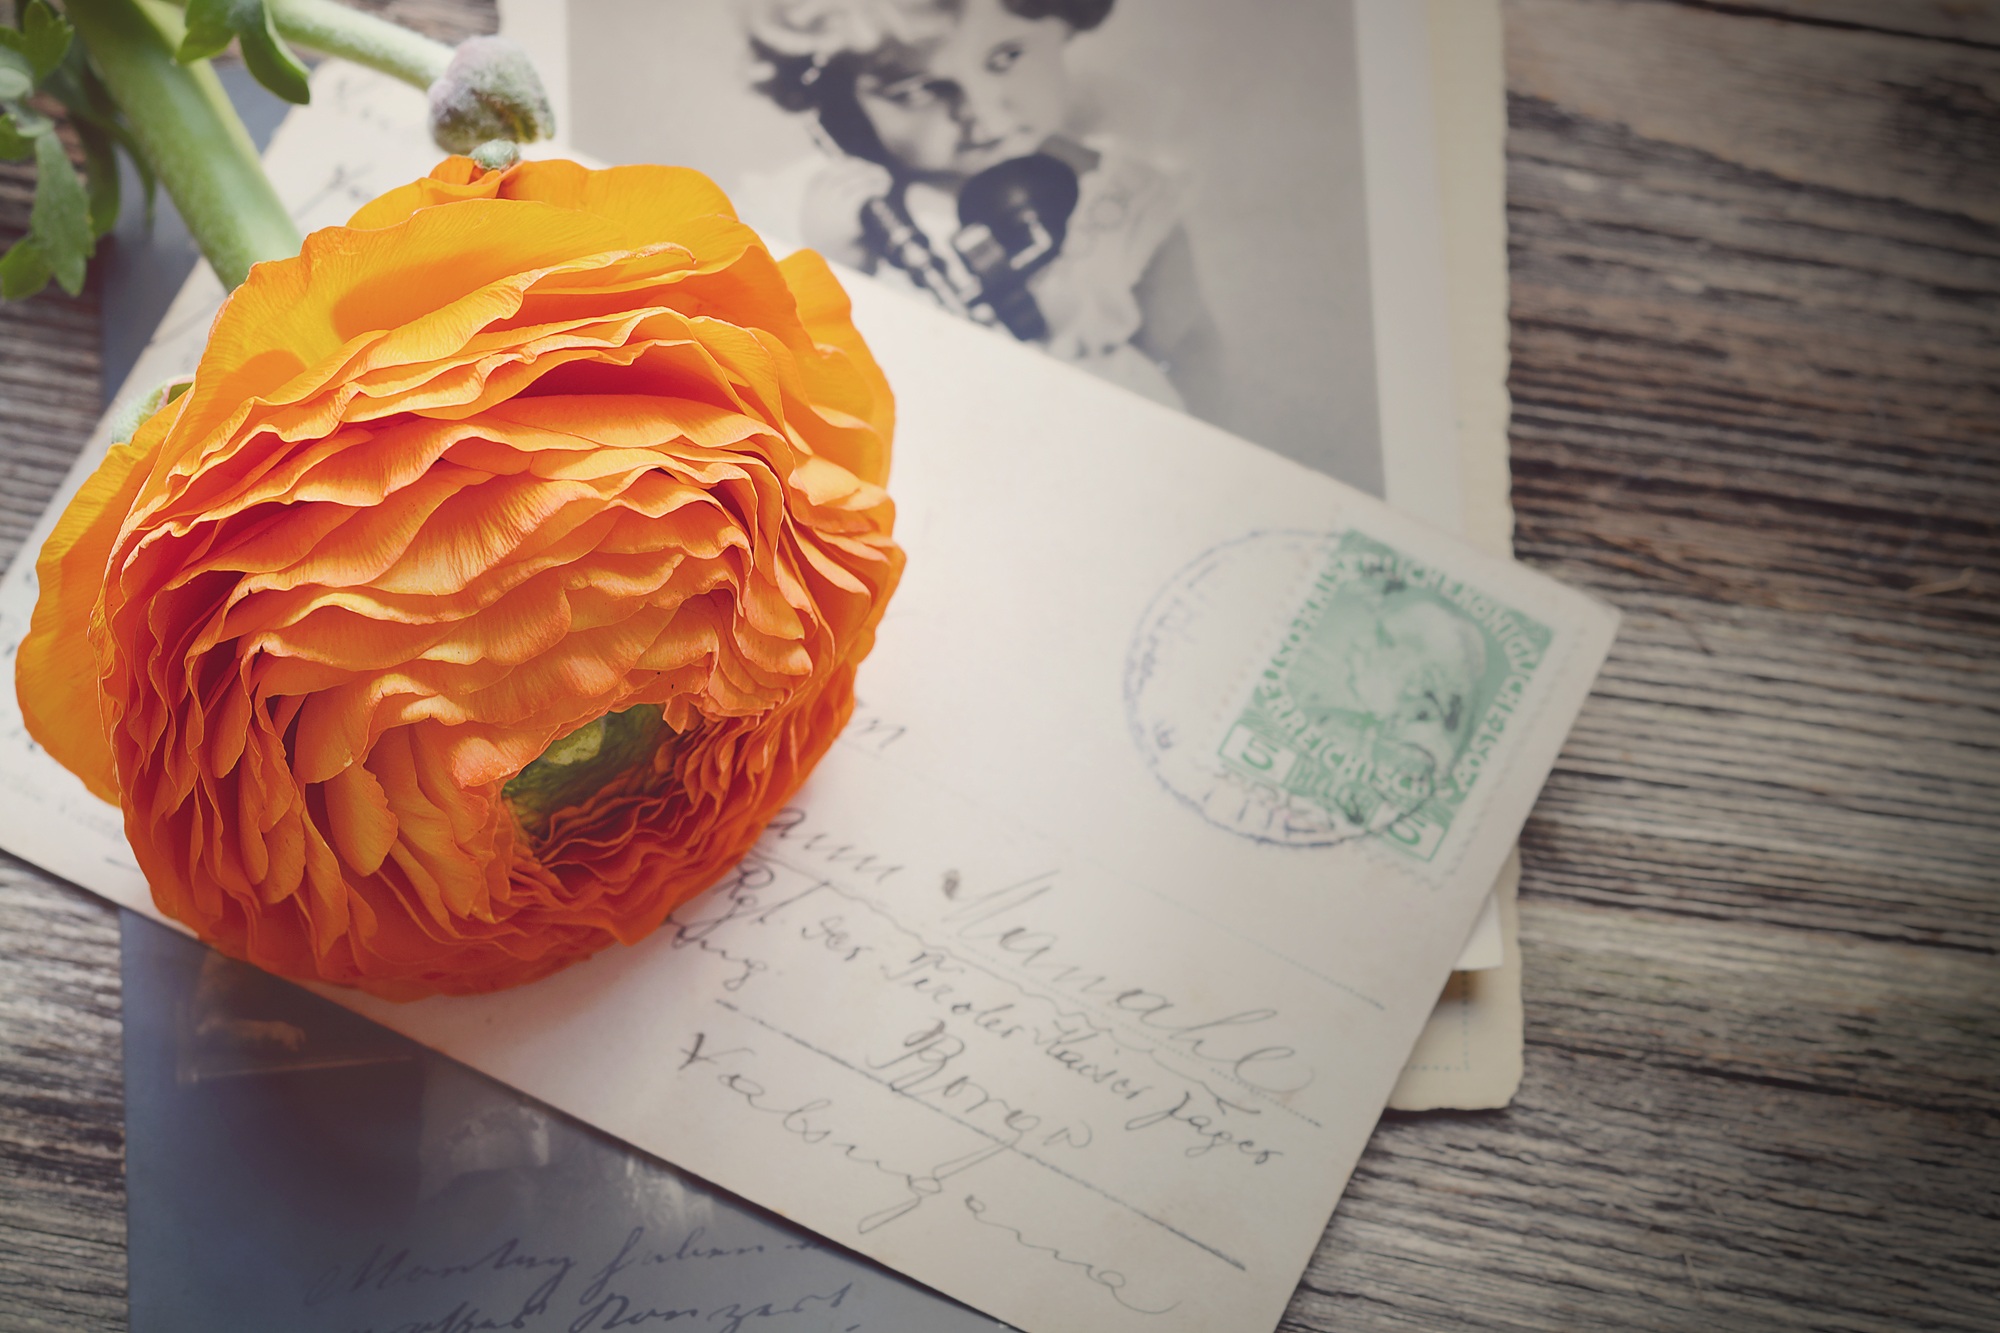
blossom, plant, vintage, antique, flower, petal, bloom, old, orange, color, yellow, paper, close, art, petals, memories, carving, spring flower, ranunculus, postcards, picture postcards, flowering plant, intense color, land plant